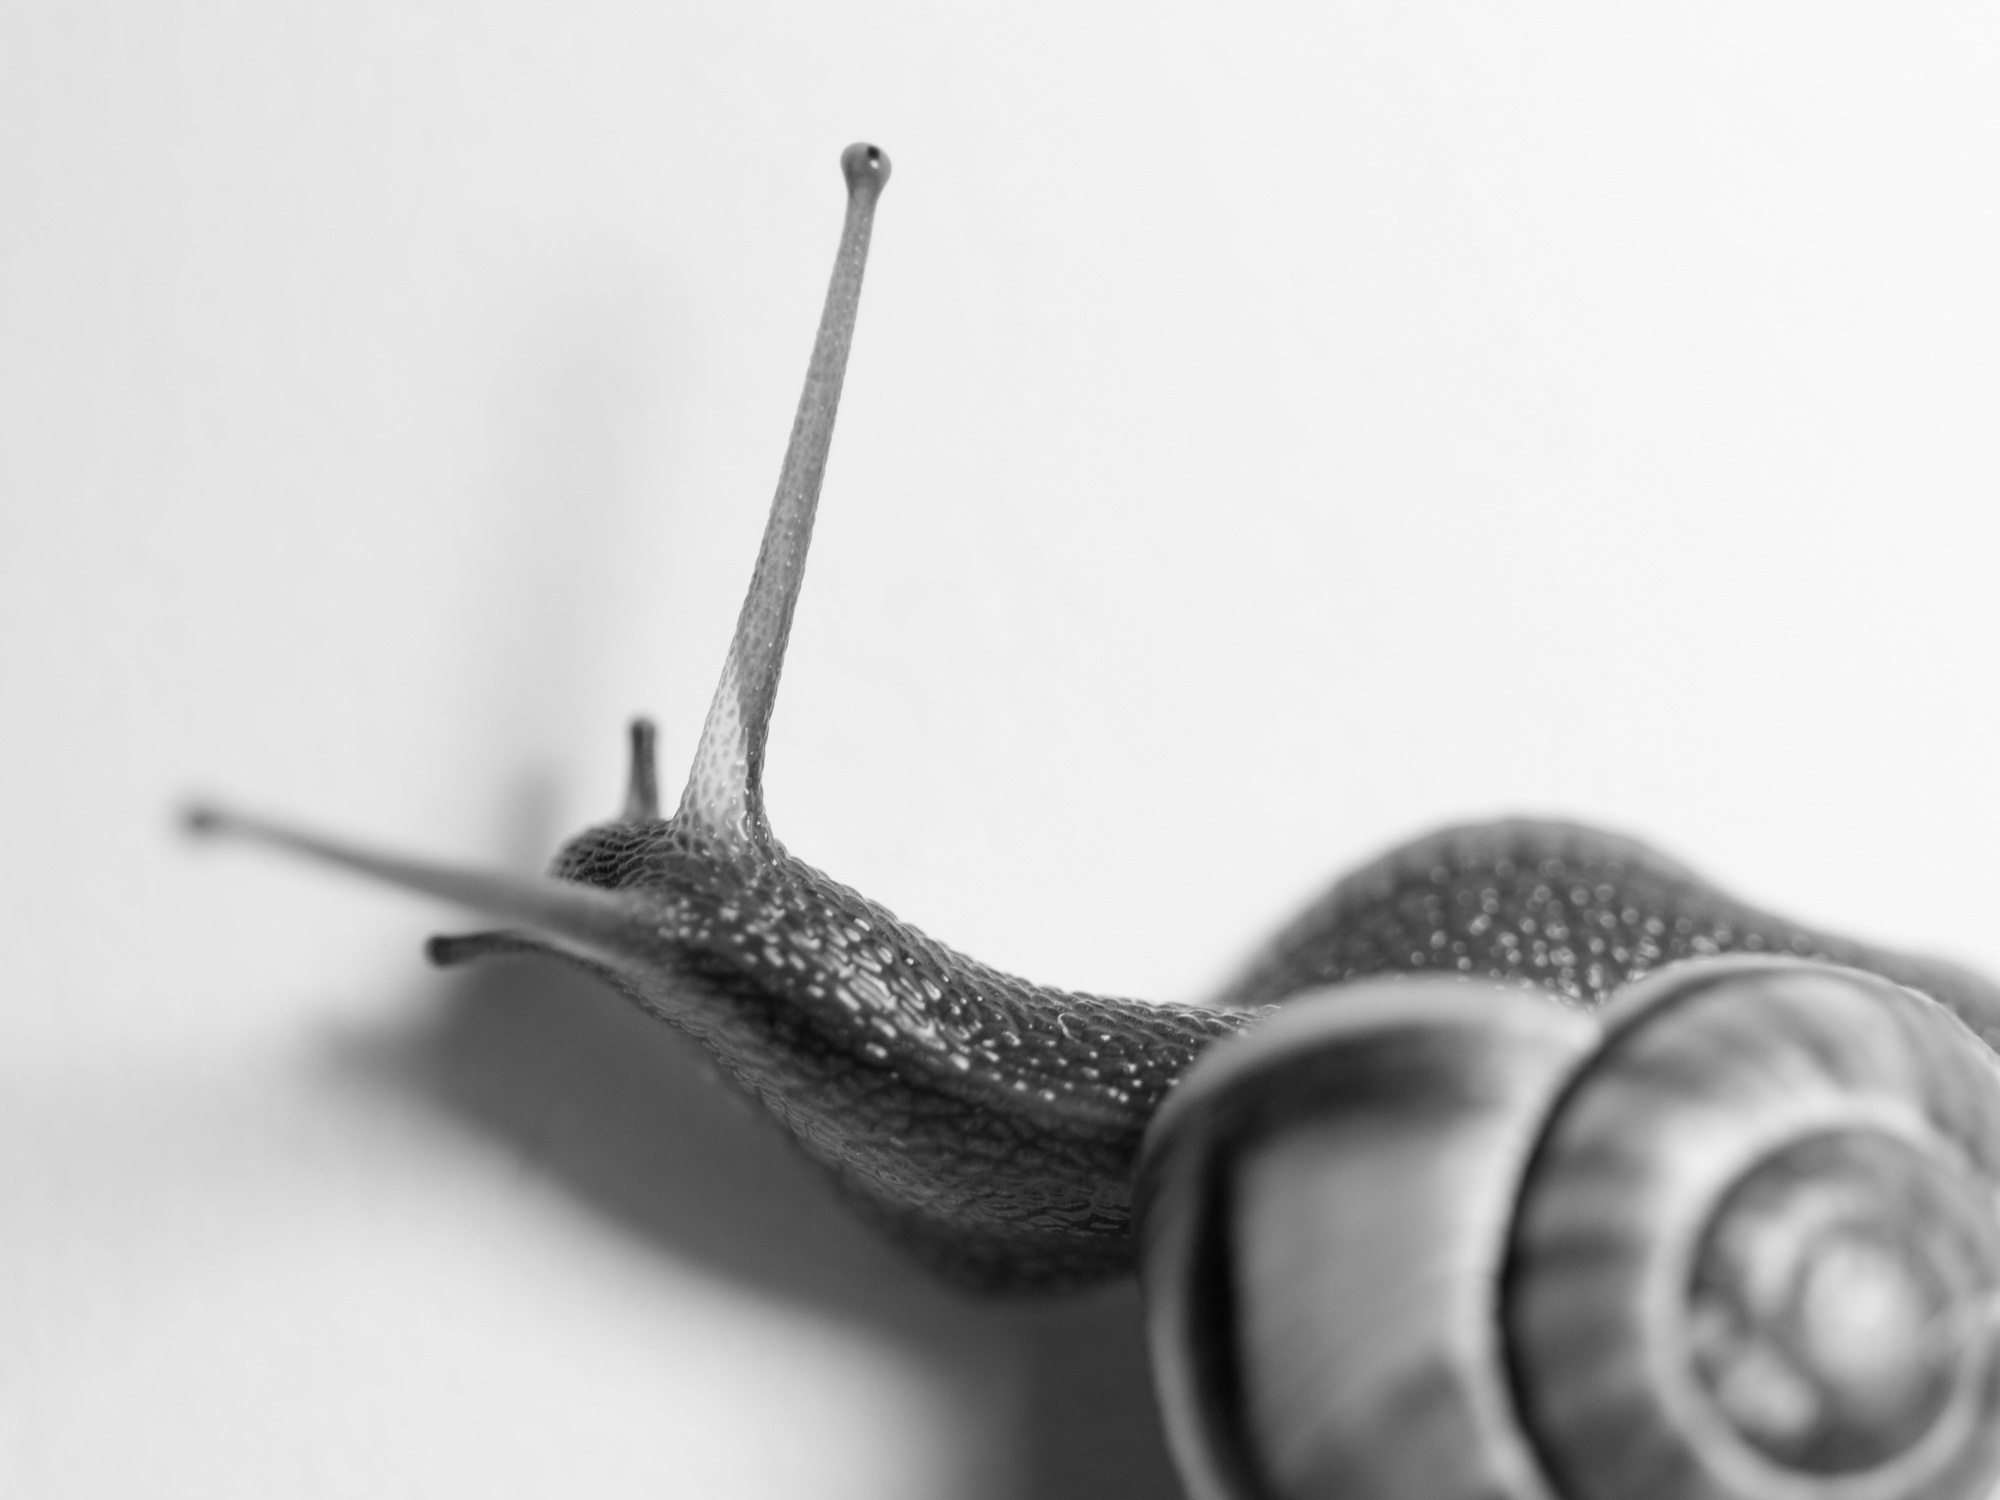
nature, black and white, photography, spiral, wet, animal, macro, monochrome, close, shell, invertebrate, housing, close up, mollusk, crawl, snail, slimy, reptiles, molluscs, greasy, macro photography, slowly, probe, mucus, still life photography, product design, monochrome photography, snails and slugs